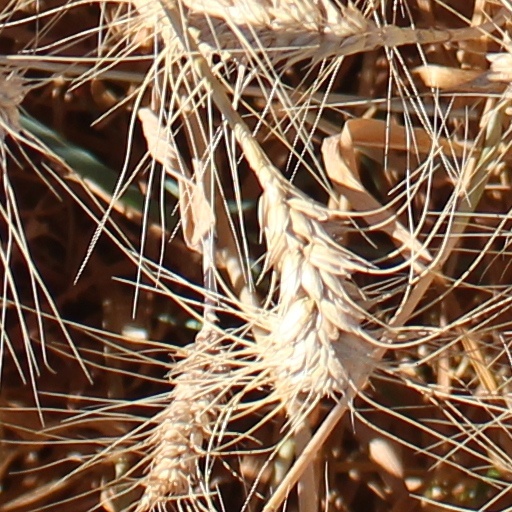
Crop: wheat